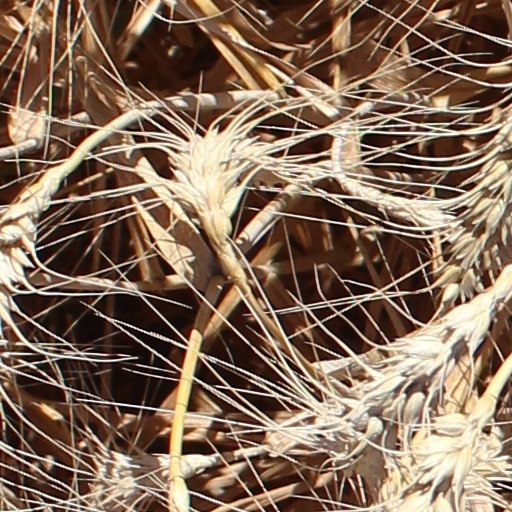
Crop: wheat